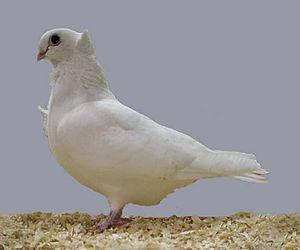
Le cravaté allemand ancien est une race de pigeon domestique originaire d'Allemagne, où elle existe depuis plus de trois cents ans. Elle est classée dans la catégorie des pigeons cravatés.